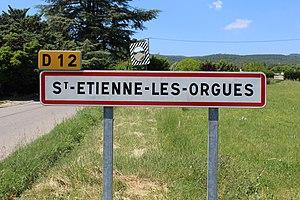
Panneau d'entrée dans Saint-Étienne-les-Orgues.
Saint-Étienne-les-Orgues est une commune française, située dans le département des Alpes-de-Haute-Provence en région Provence-Alpes-Côte d'Azur.